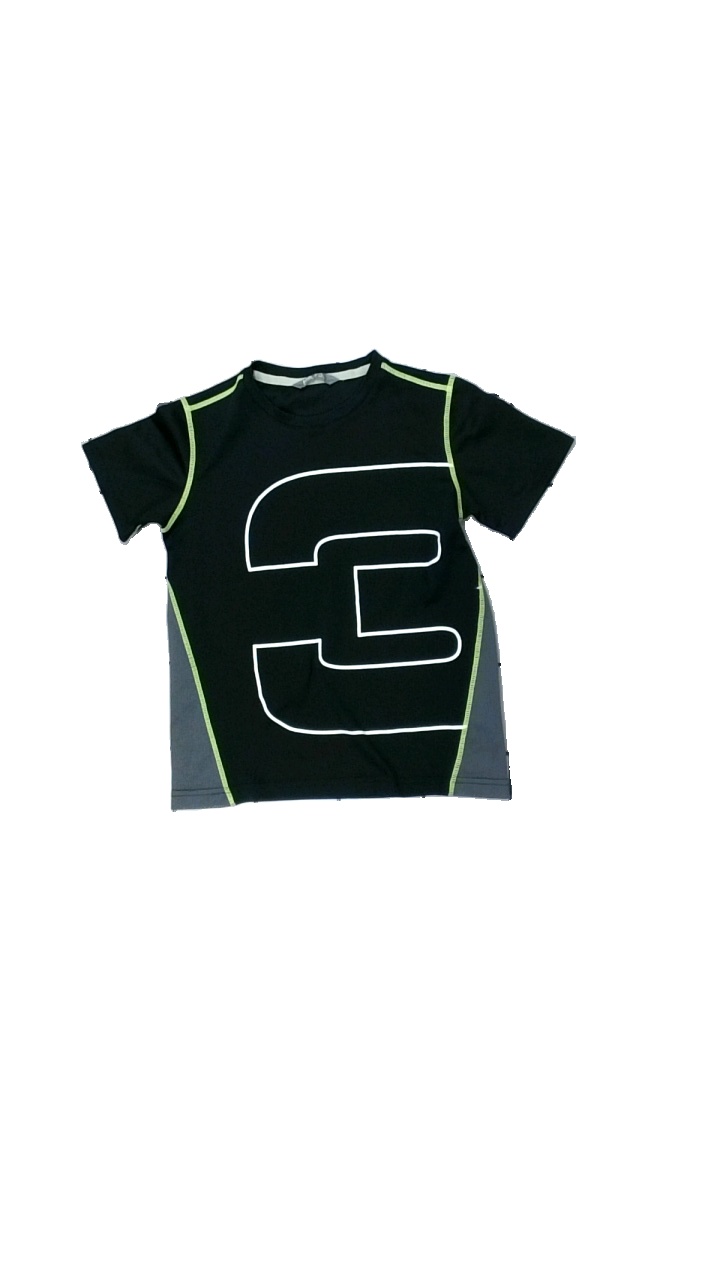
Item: T-shirt (Children)
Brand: Lindex
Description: svart tränings t-shirt med siffra på, nopprig
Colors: Black, White, Grey, Multicolor
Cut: Regular
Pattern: Other
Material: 100% polyester
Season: All
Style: Sports
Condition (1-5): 3
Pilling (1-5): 3
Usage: Export
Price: <50